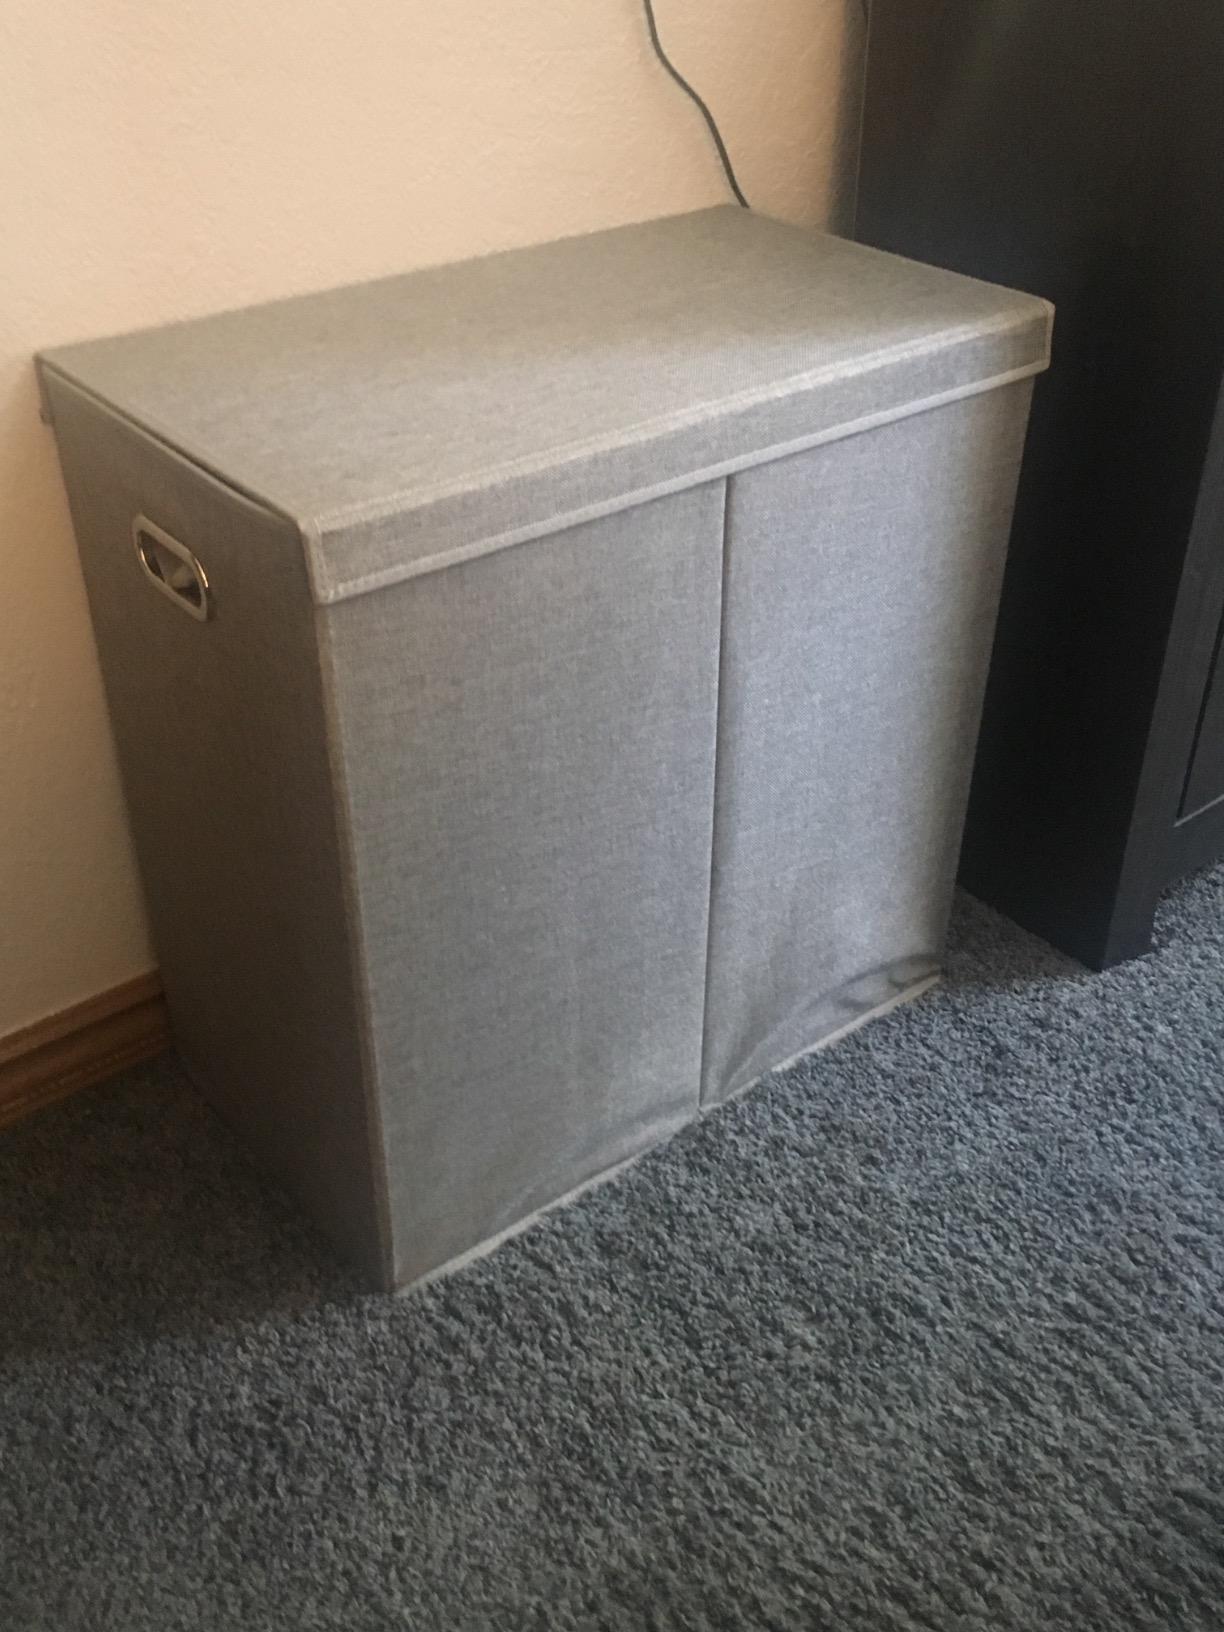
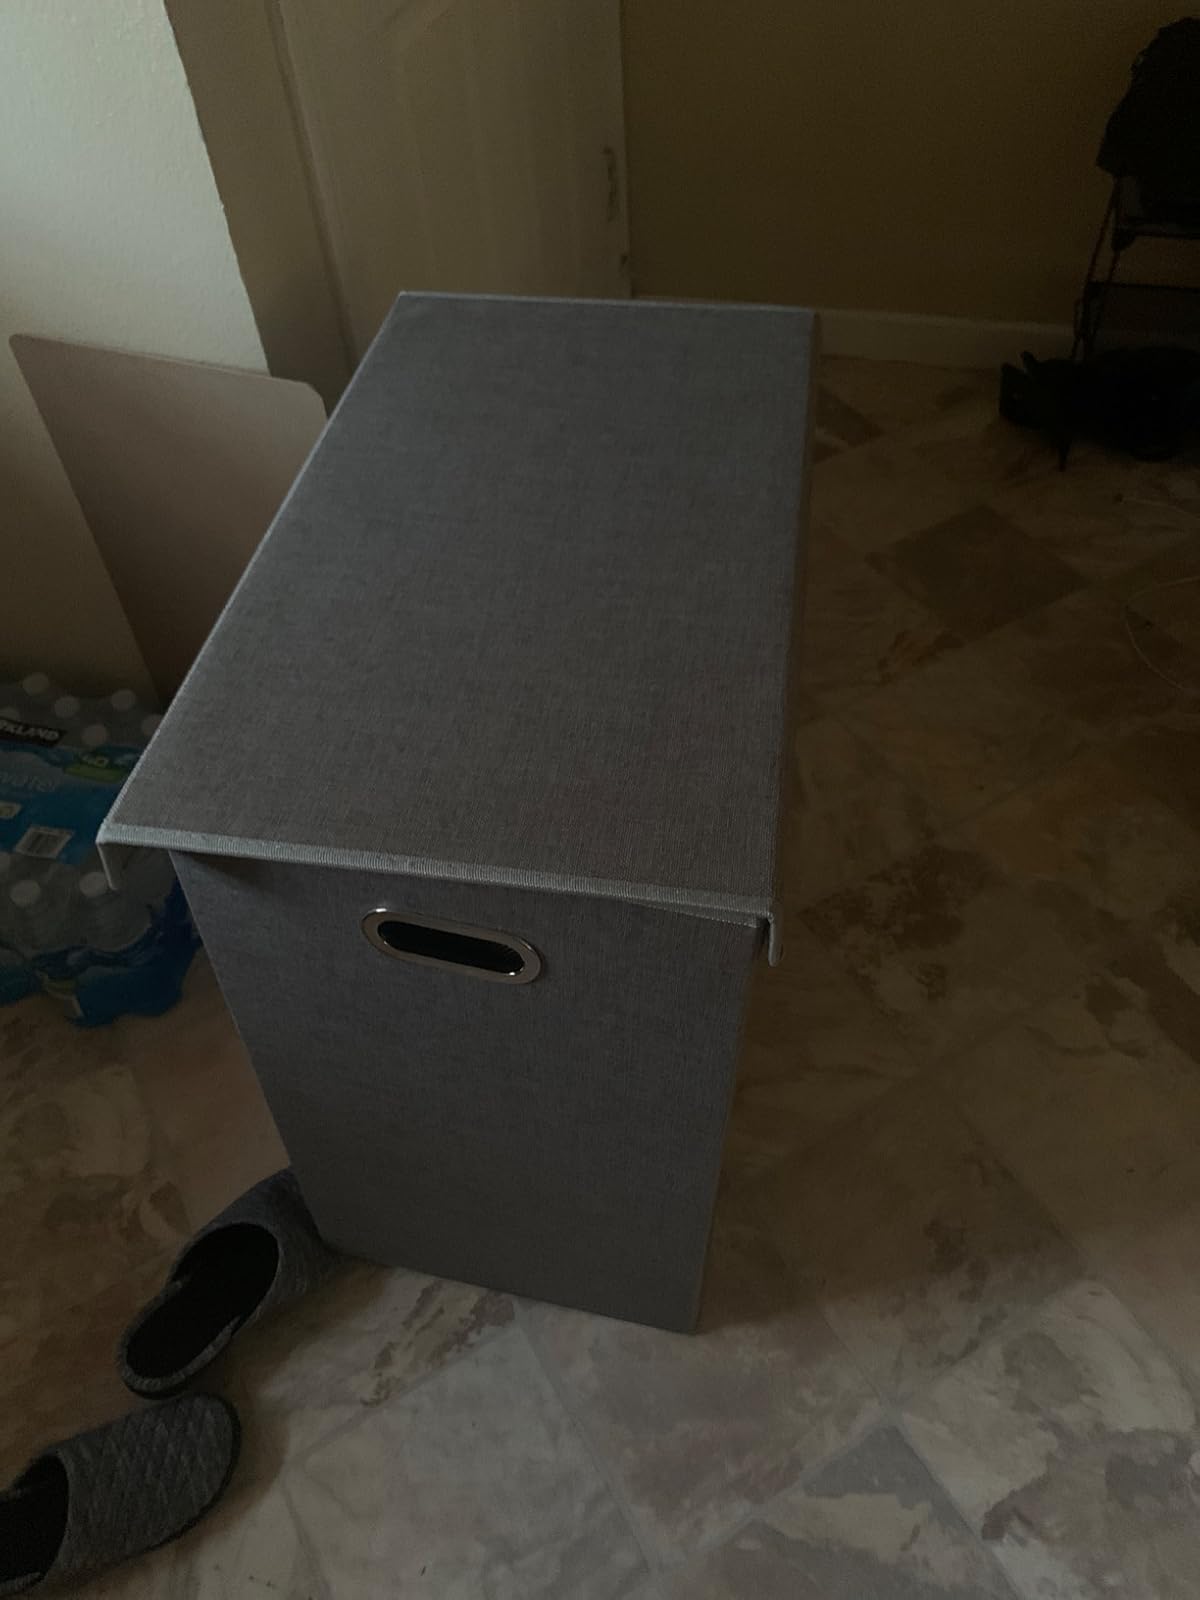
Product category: items_hamper
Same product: yes